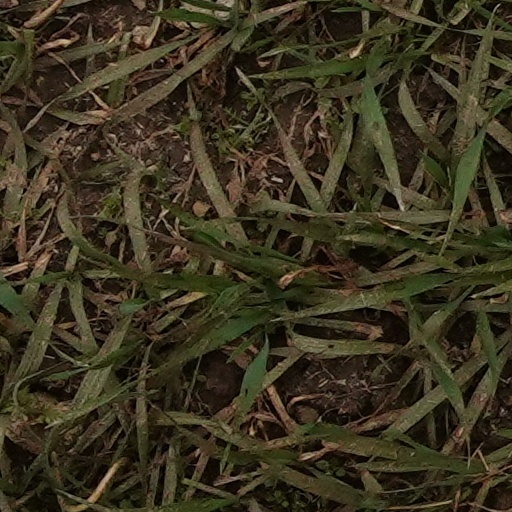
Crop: wheat